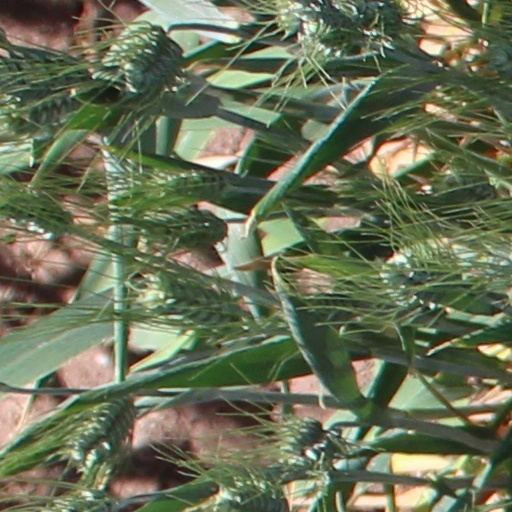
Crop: wheat